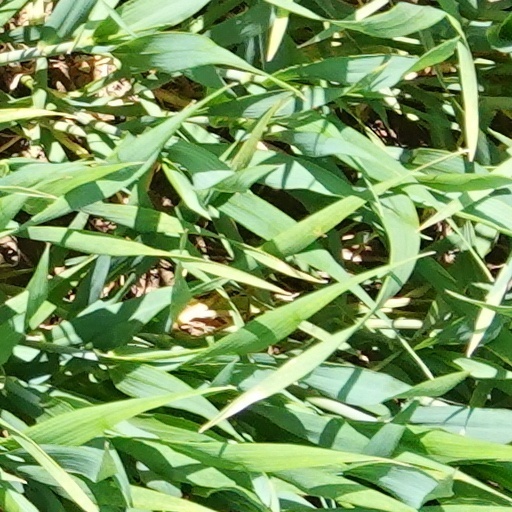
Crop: wheat